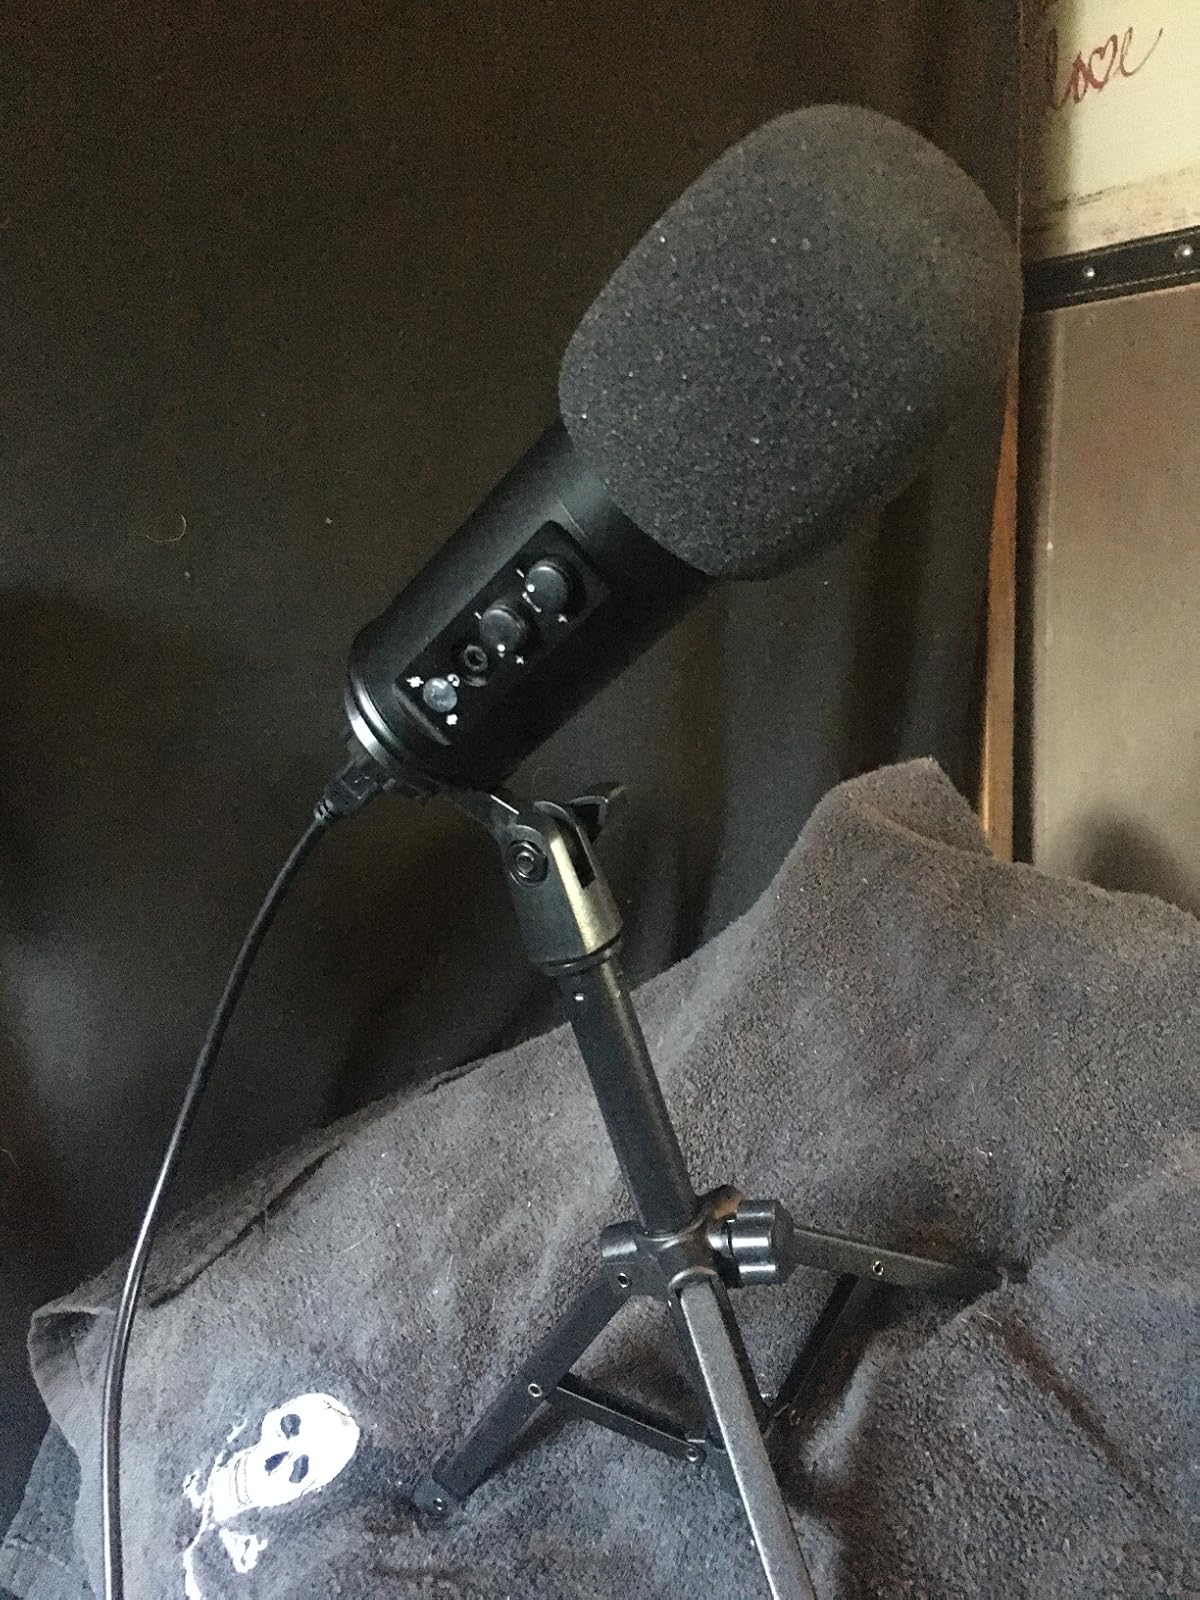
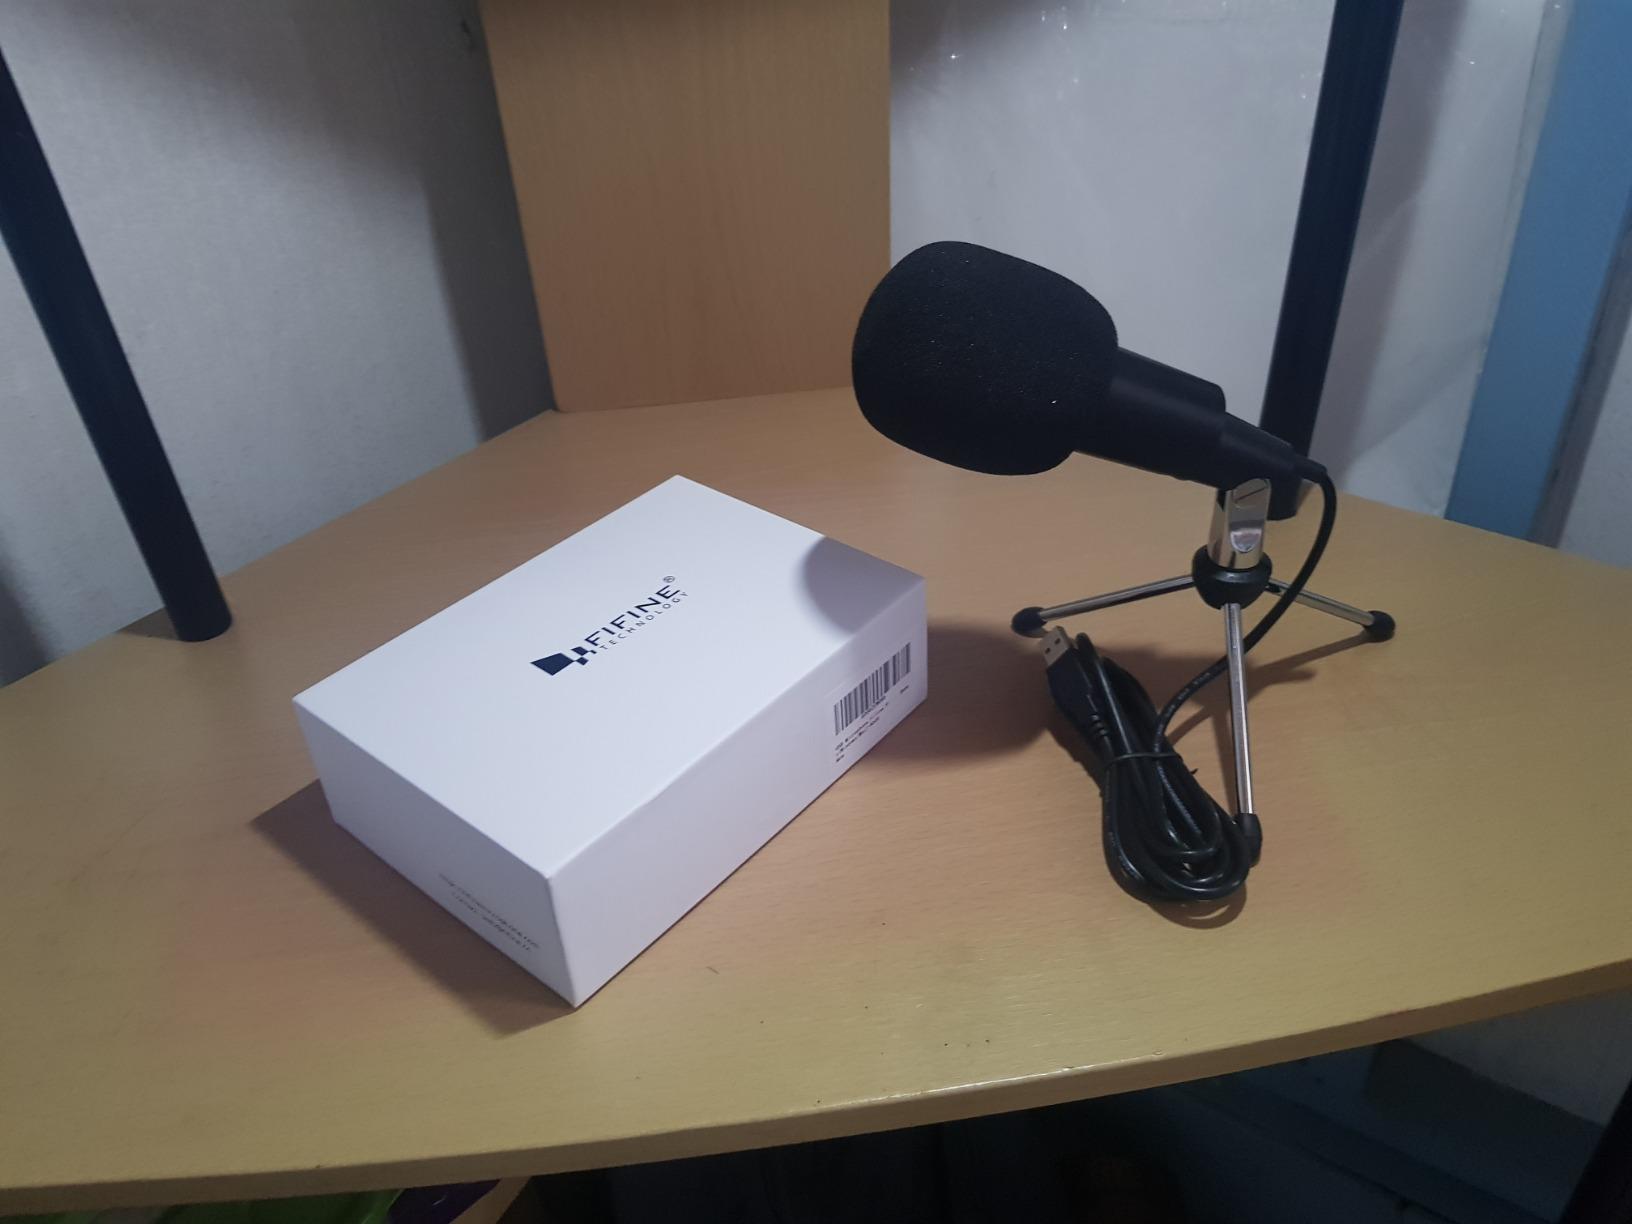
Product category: microphone
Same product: no